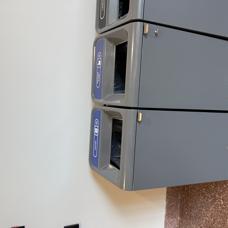
Label: recycling